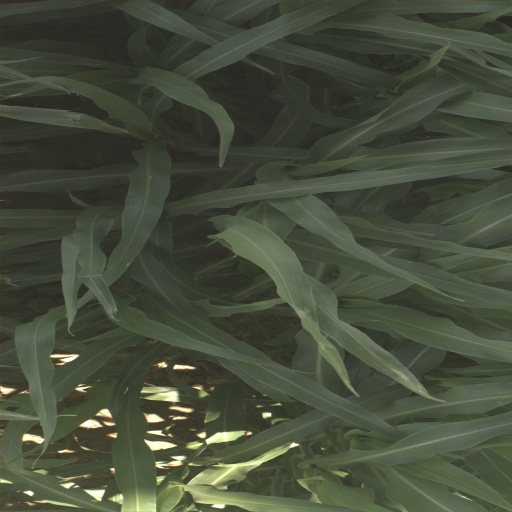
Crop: sorghum